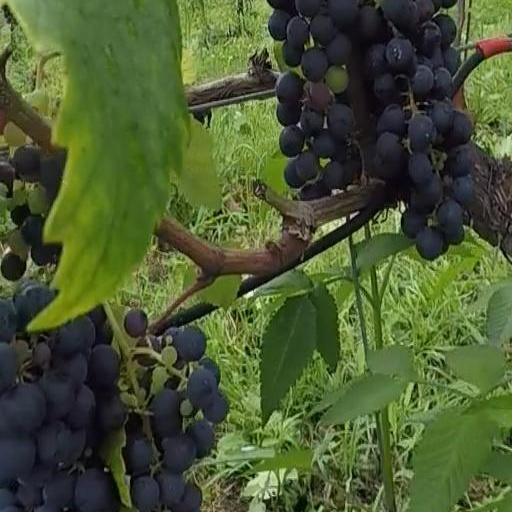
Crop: grape